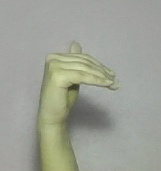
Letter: khaa